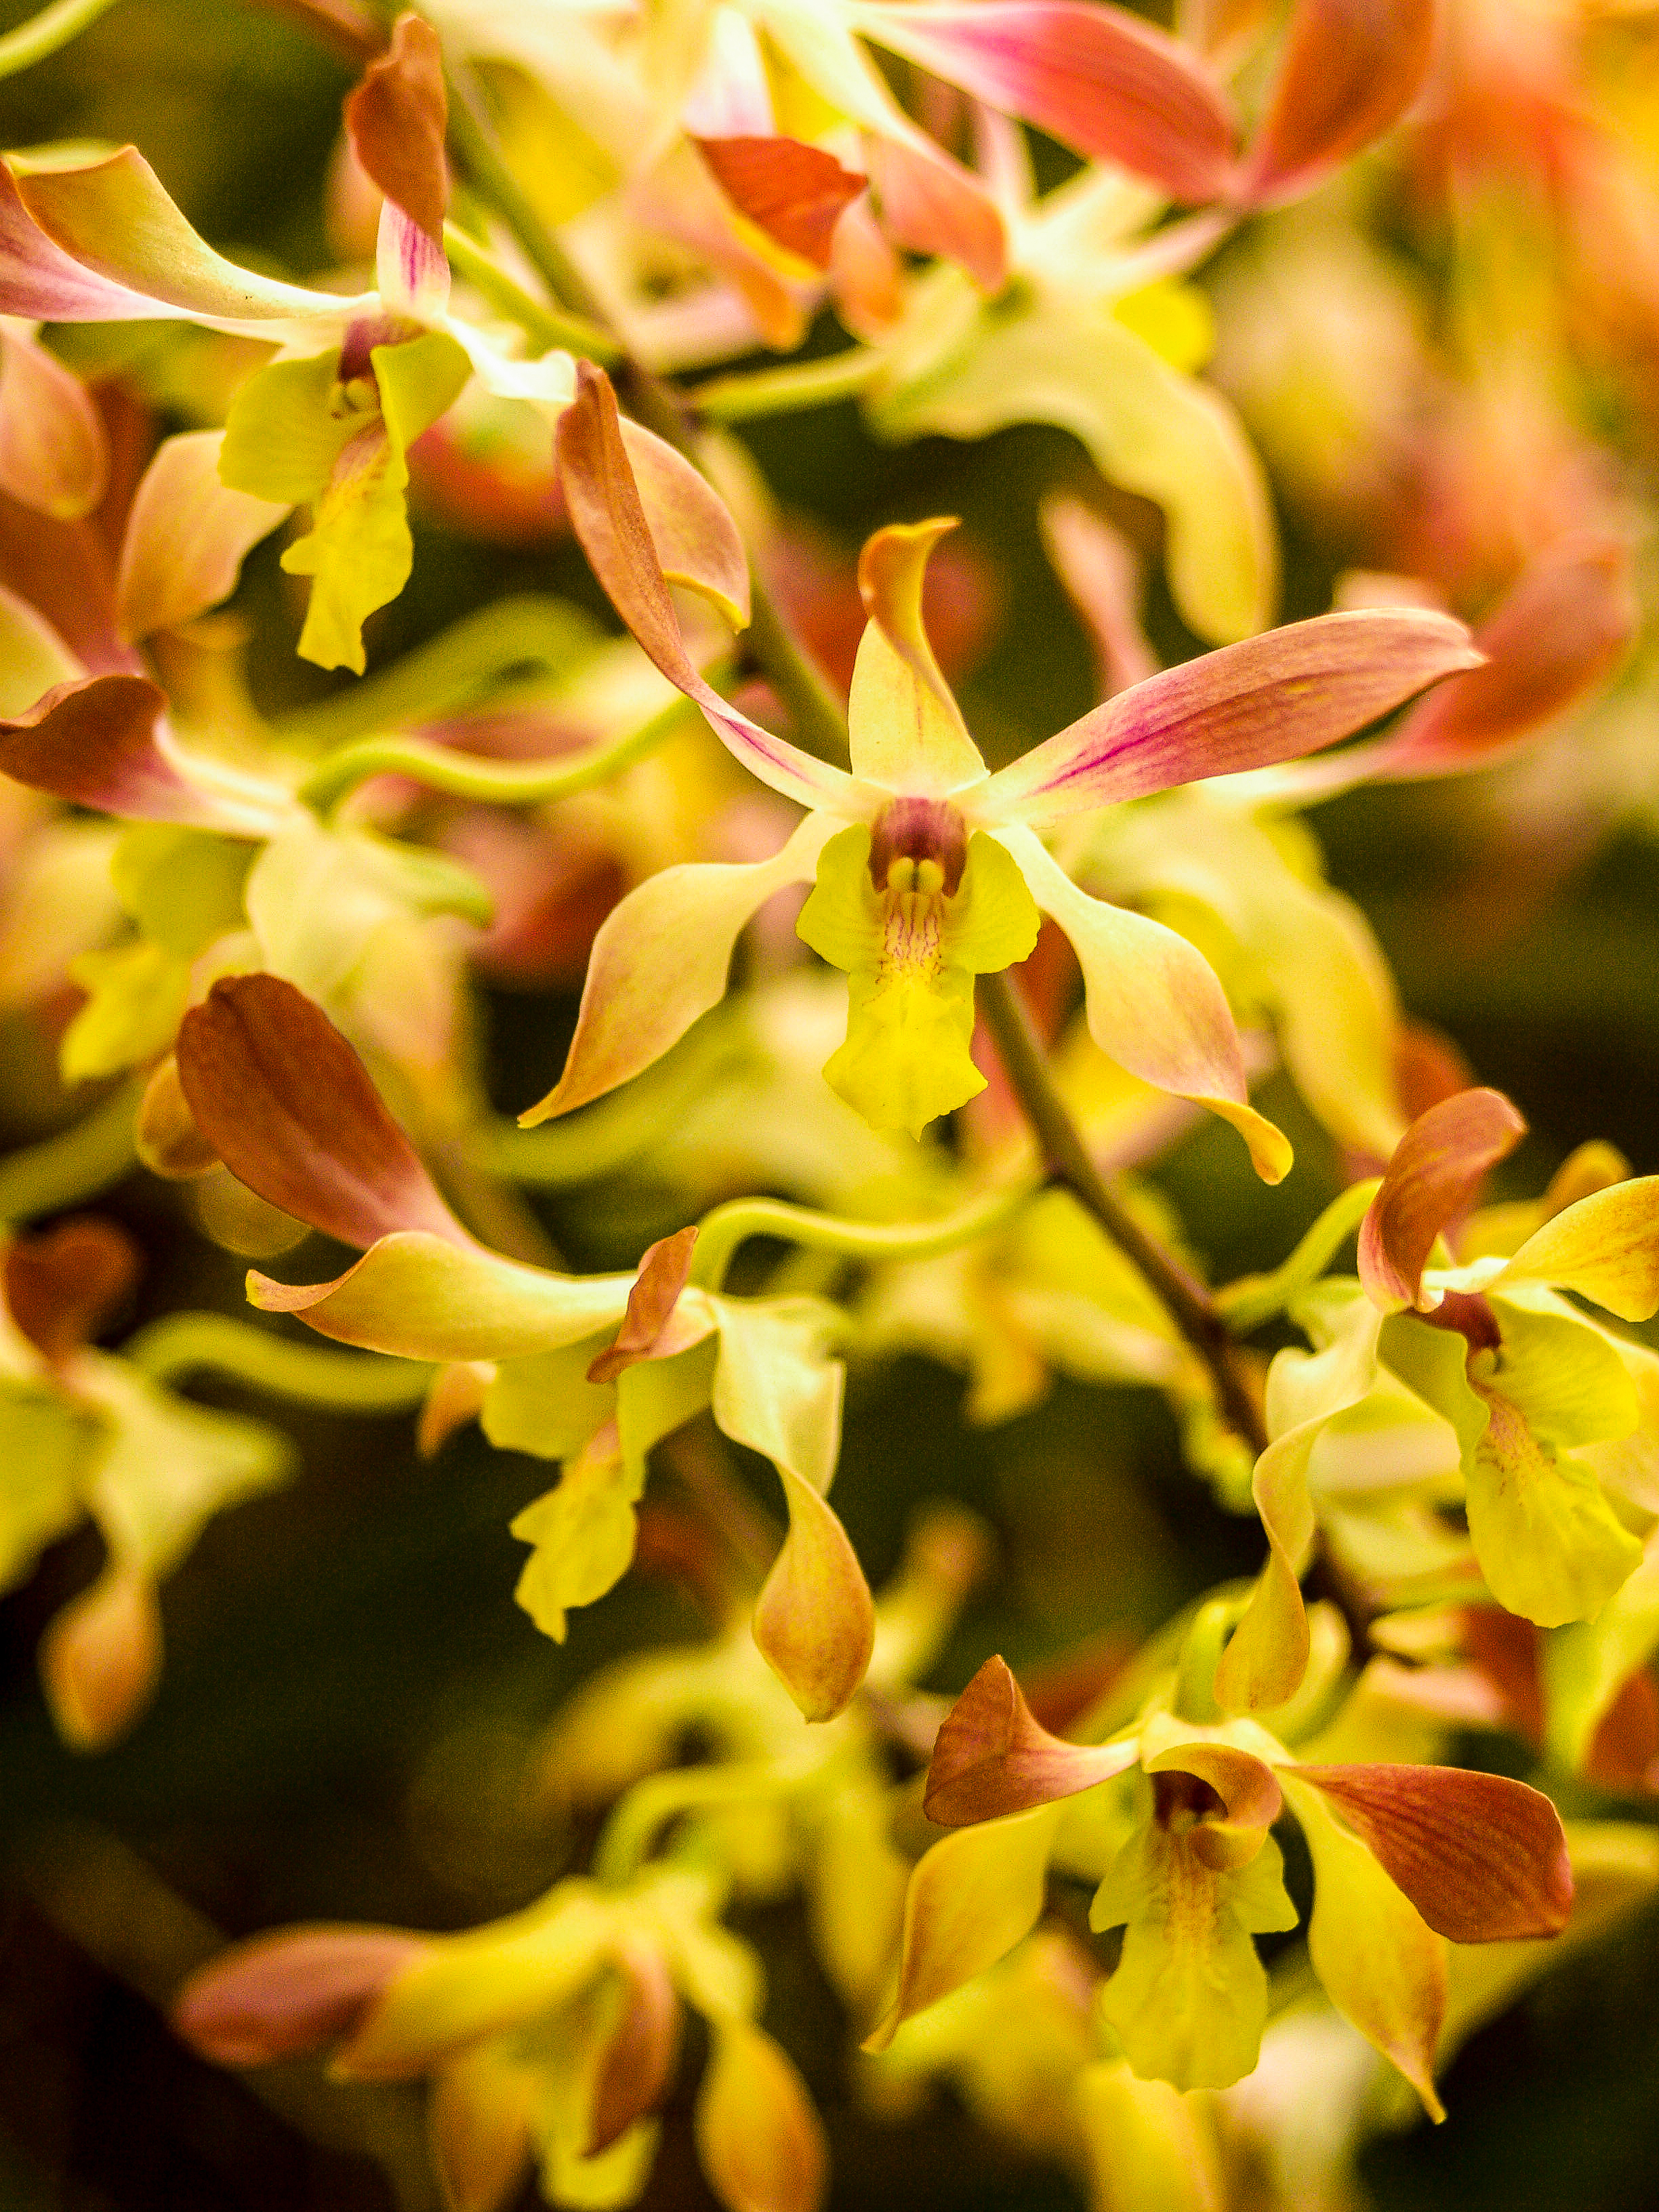
orchid, floral, purple, flora, background, blossom, flower, pink, beauty, beautiful, nature, botany, exotic, petal, closeup, color, bouquet, plant, violet, fresh, bloom, tropical, colorful, decoration, natural, garden, macro, branch, valentine, yellow, flowering plant, epidendrum, spring, dendrobium, macro photography, plant stem